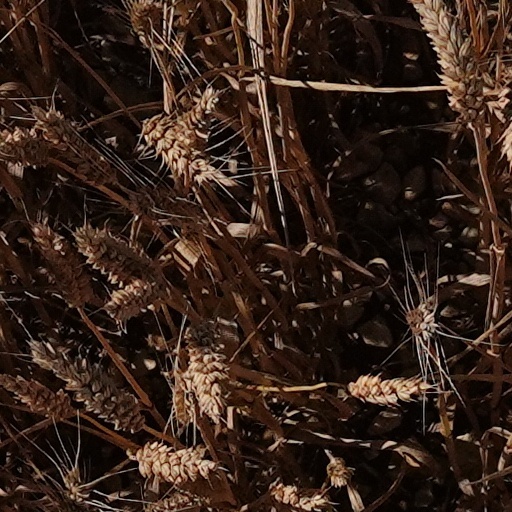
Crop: wheat